United Nations Security Council Resolution 1611

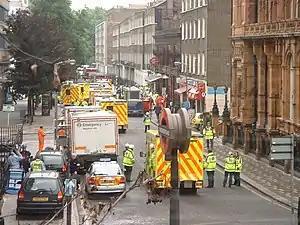
Scene of one of the attacks in Russell Square

United Nations Security Council resolution 1611, adopted unanimously on 7 July 2005, after reaffirming the principles of the United Nations Charter and resolutions 1373 (2001) and 1566 (2004), the Council condemned the 7 July 2005 London bombings.